Kållered

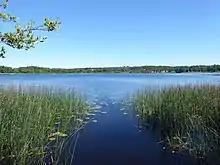
Lake Tulebo from NW in August 2022

There are many different woodland paths and lakes in Kållered, as well as recently upgraded dedicated pedestrian and cycle paths.